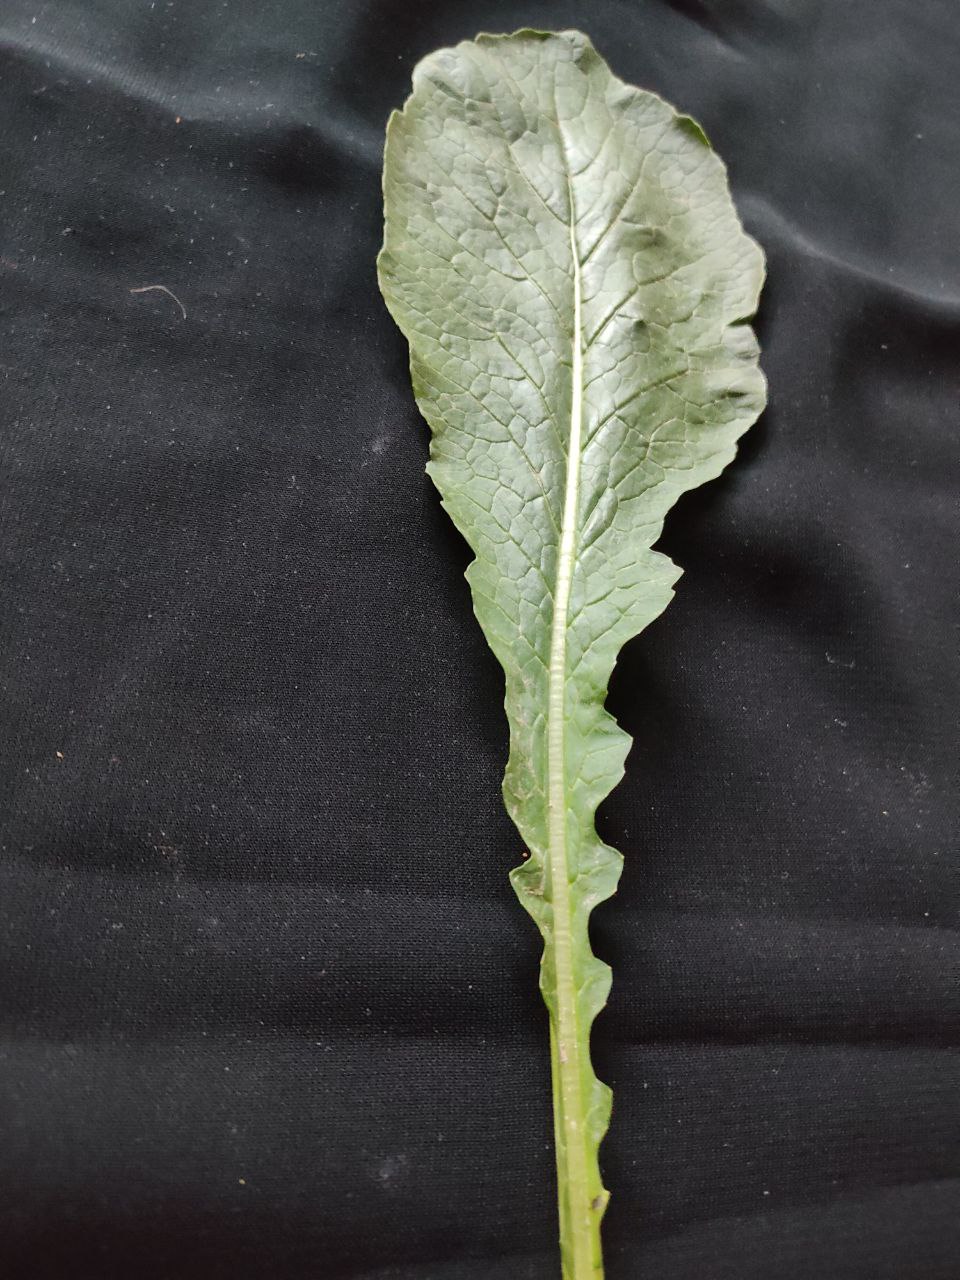
Label: Fresh leaf